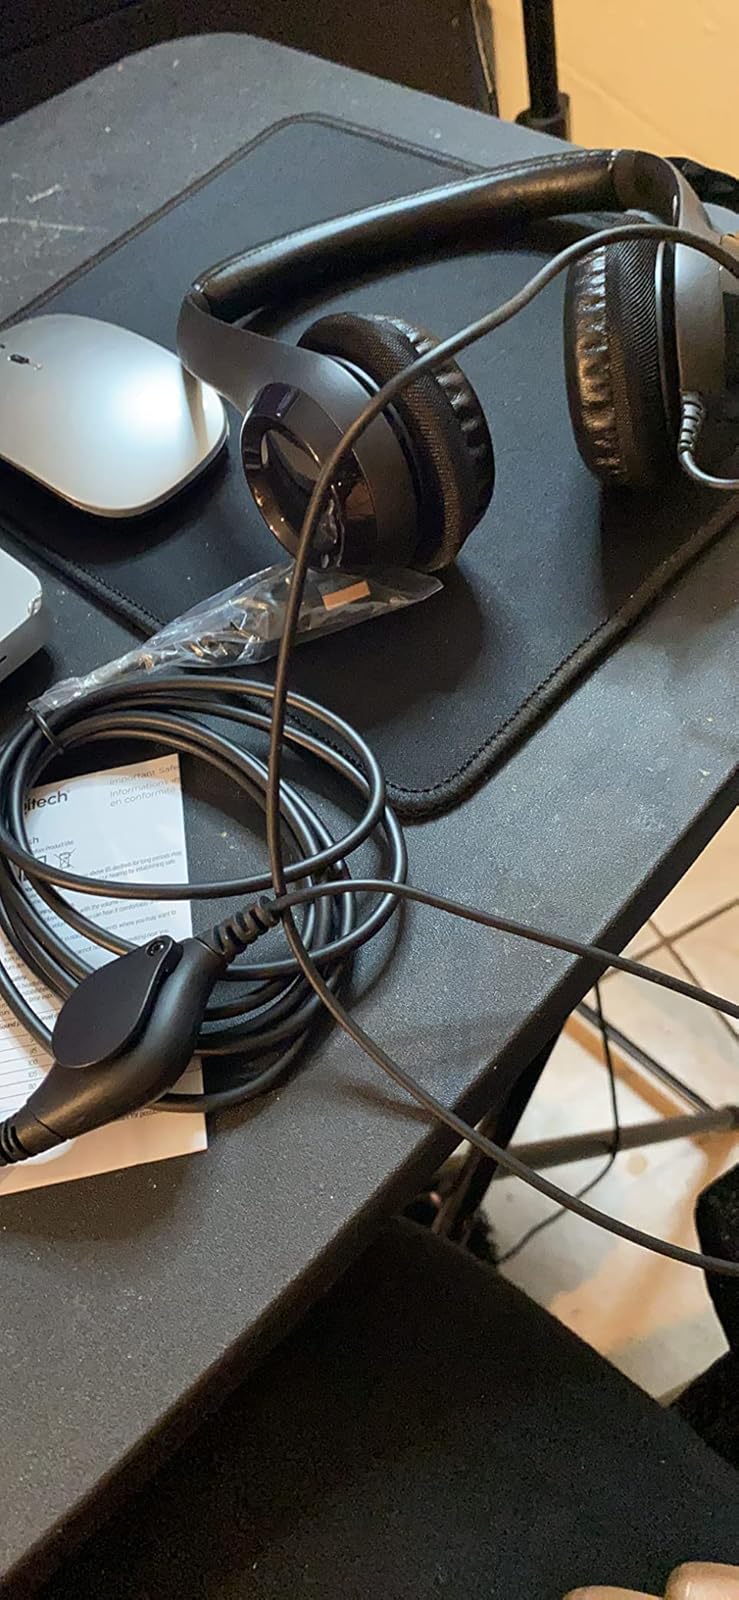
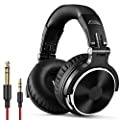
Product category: headphones
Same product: no